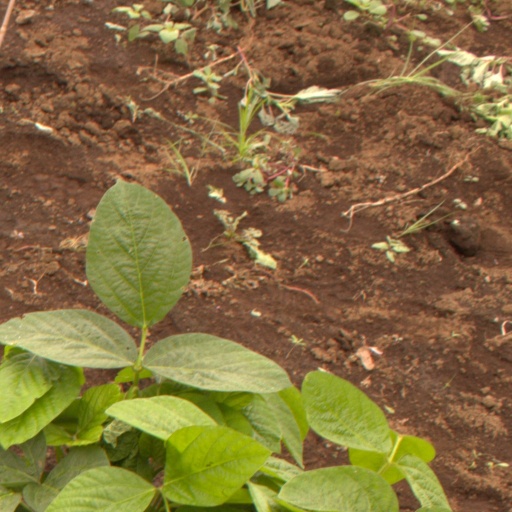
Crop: soybean